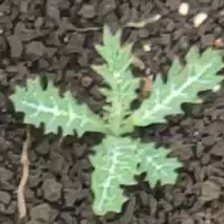
Weed species: Bilayat_(Mexicana_Argemone)